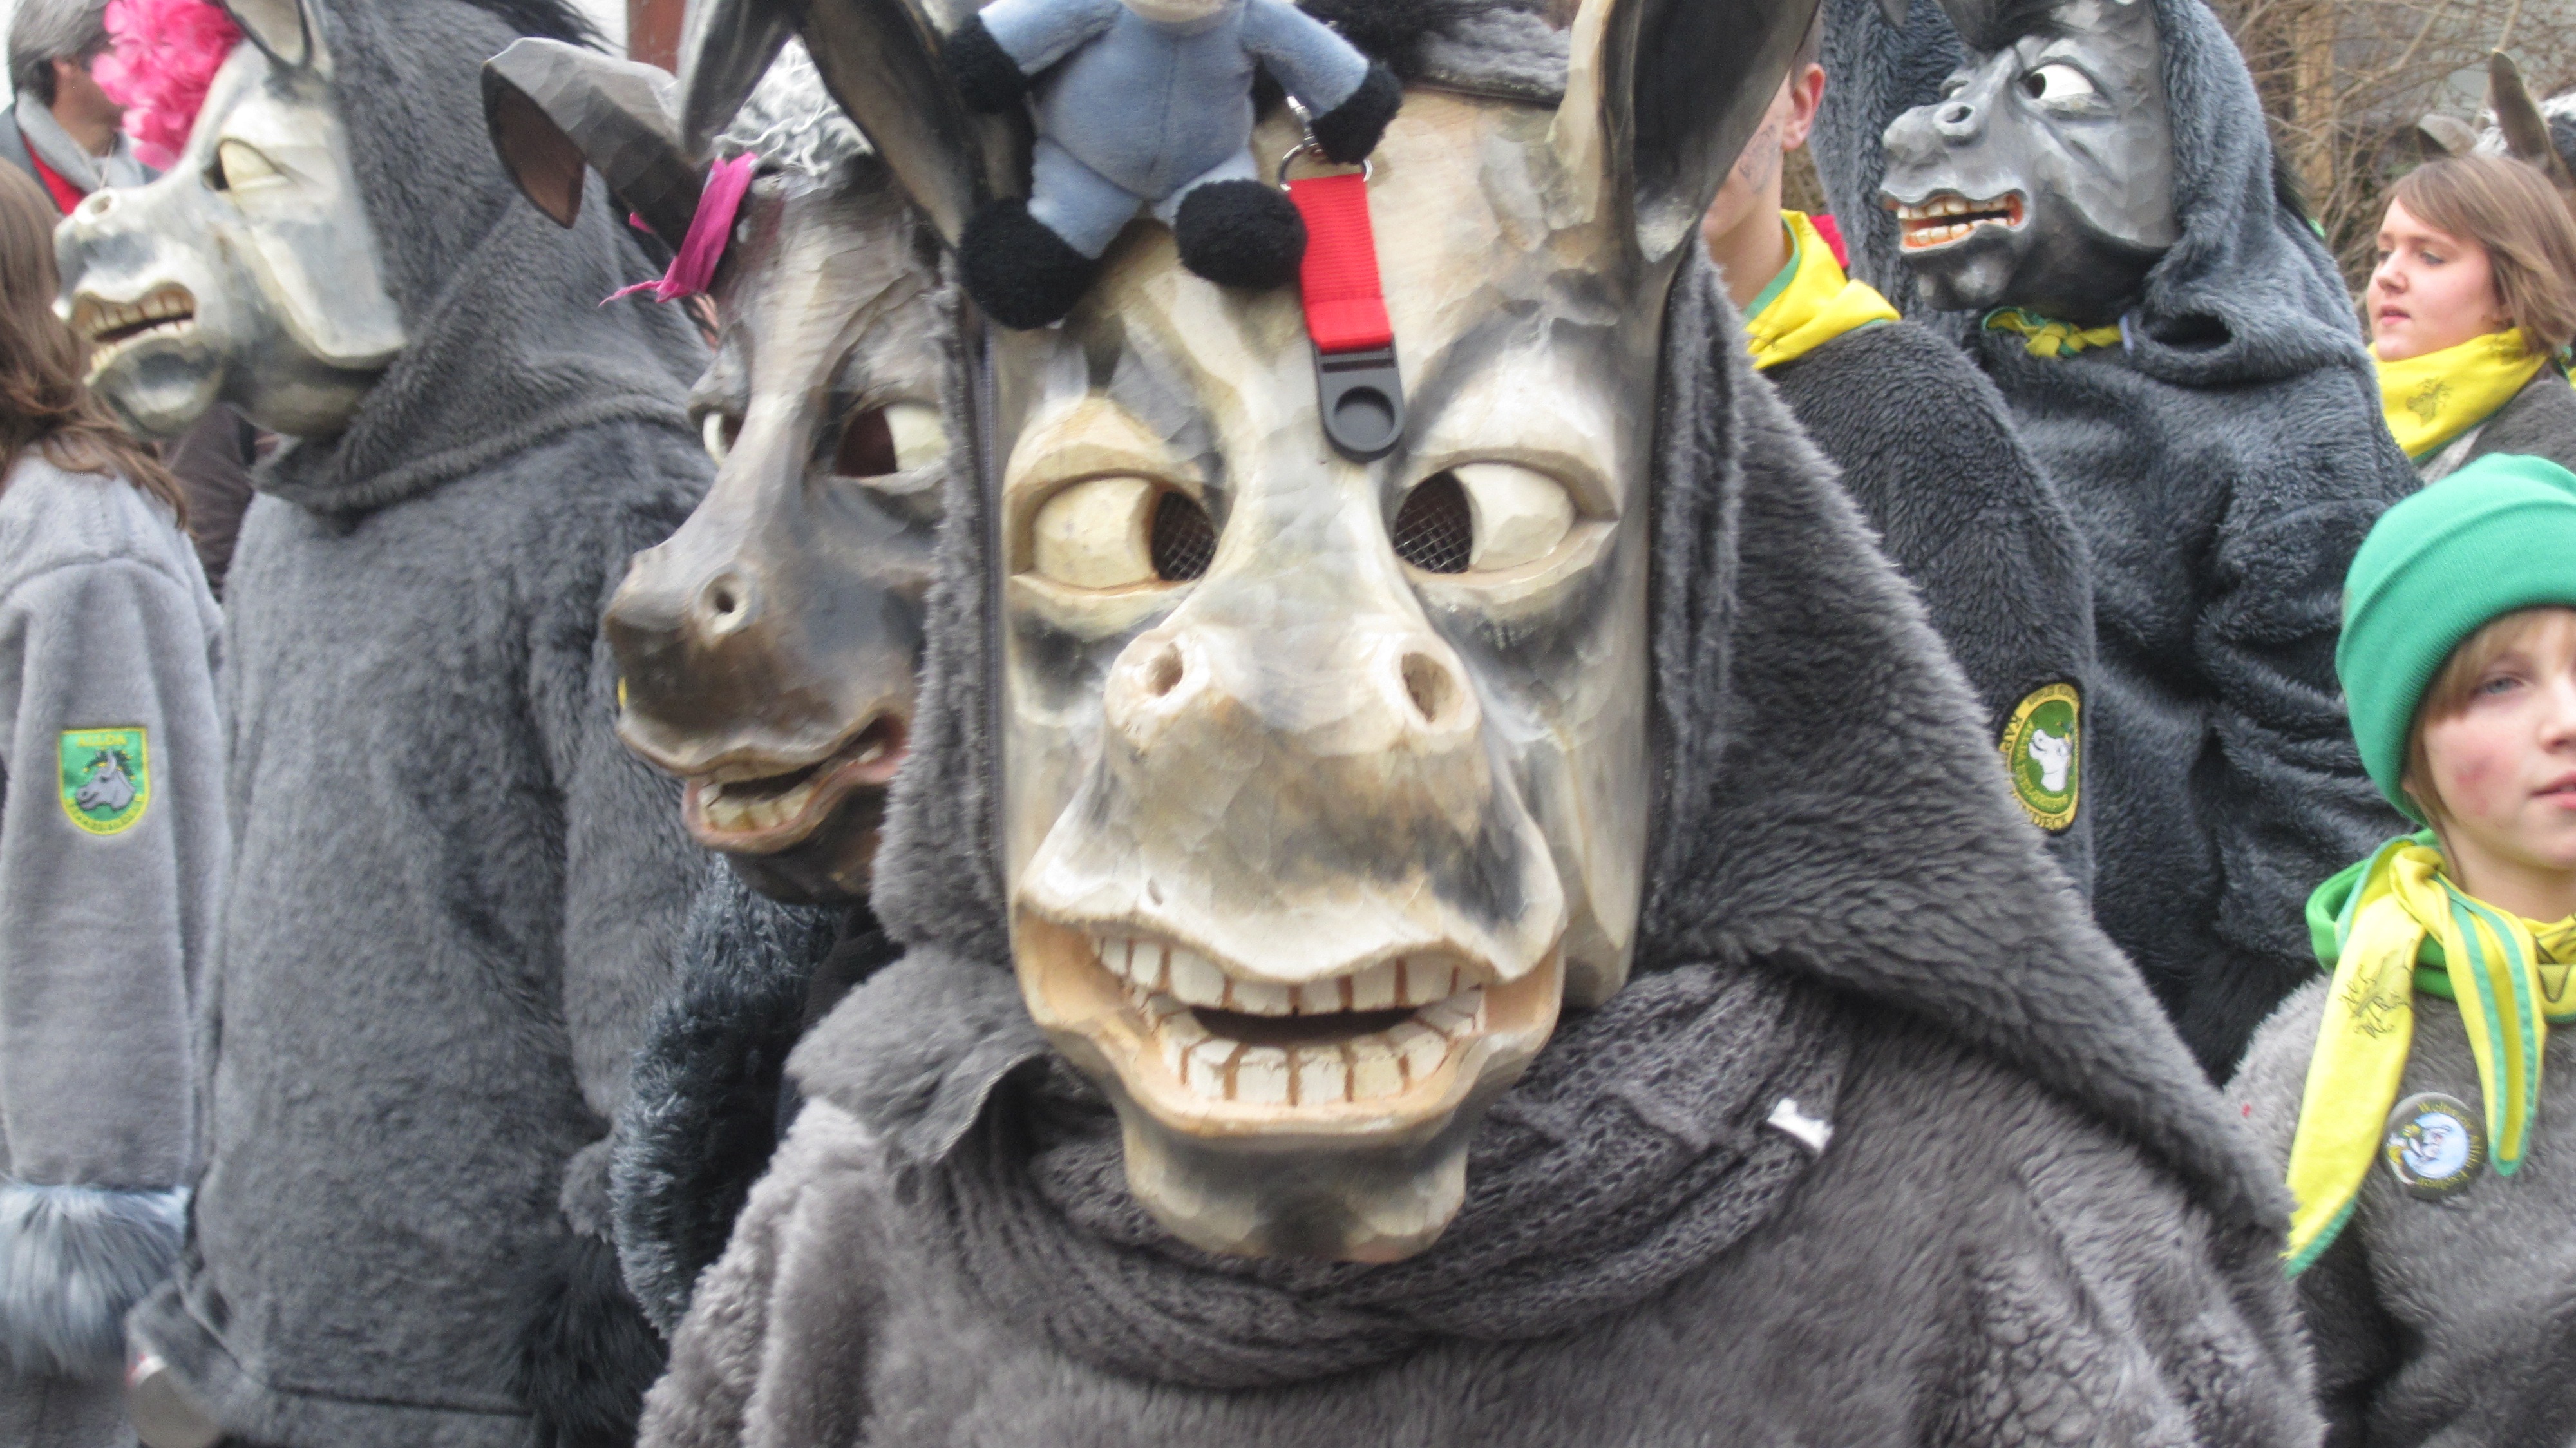
people, statue, carnival, masks